Platform shoe

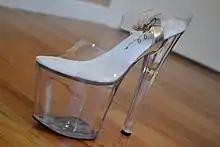
An example of a platform clear heel

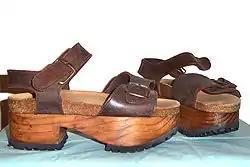
Platform sandals with wooden sole

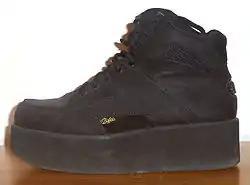
Platform boot, ankle length

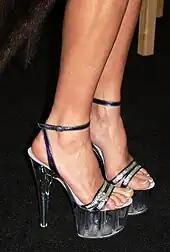
Lucite platform shoes

Platform shoes are shoes, boots, or sandals with a thick sole, usually in the range of . Platform shoes may also be high heels, in which case the heel is raised significantly higher than the ball of the foot. Extreme heights, of both the sole and heel, can be found in fetish footwear such as ballet boots, where the sole may be up to high and the heels up to or more. The sole of a platform shoe can have a continuous uniform thickness, have a wedge, a separate block or a stiletto heel. Raising the ankle increases the risk of a sprained ankle.